WinShape Foundation

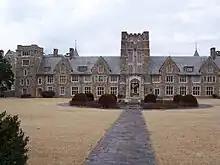
Mary Hall at Berry College

The WinShape scholarship currently provides students at Berry College $8,000 yearly – funded jointly by WinShape and Berry College. These funds replace the first $8,000 of any academic scholarships offered by the college and require a special application and interview process. The program originated with only several dozen students and offered a total of $10,000 over four years. Today, WinShape currently has over 400 college students enrolled per year, with over 800 alumni in just over 20 years.